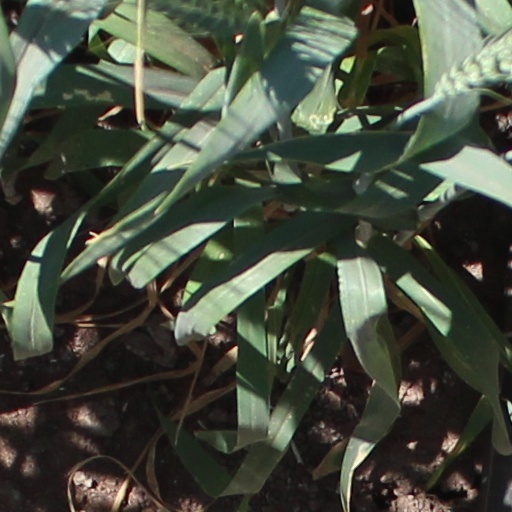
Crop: wheat